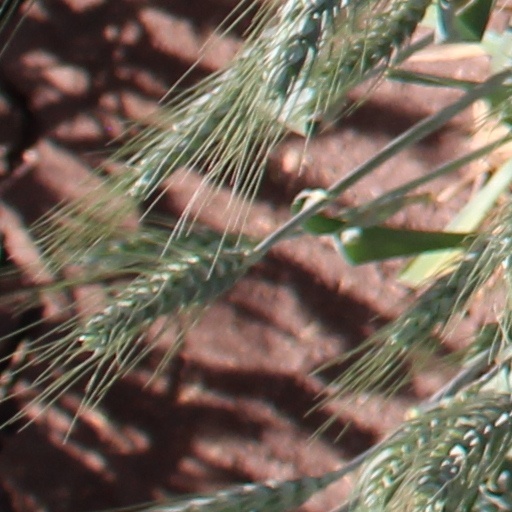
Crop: wheat